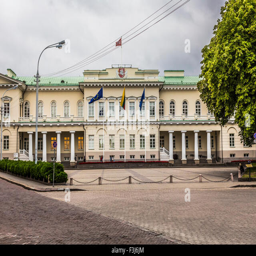
building function the official residence of the president